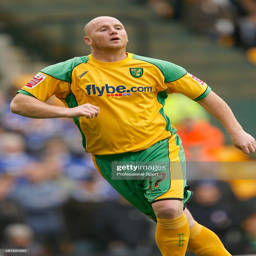
footballer in action during the match .